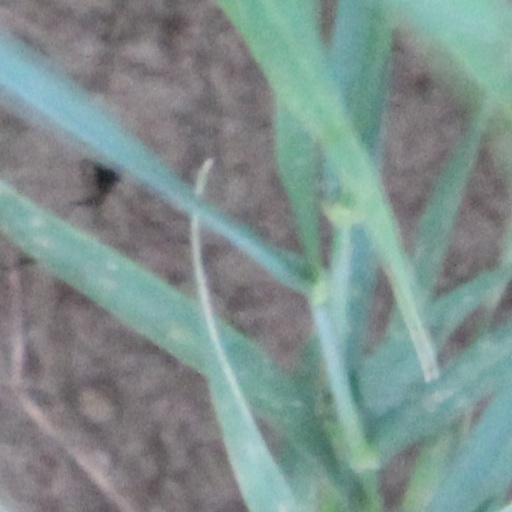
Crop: wheat